Oscar Wilde

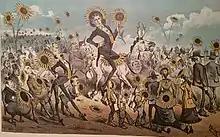
Keller cartoon from the "Wasp" of San Francisco depicting Wilde on the occasion of his visit there in 1882

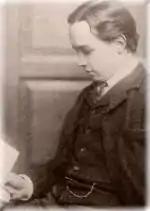

After graduation from Oxford, Wilde returned to Dublin, where he met again Florence Balcombe, a childhood sweetheart. She became engaged to Bram Stoker and they married in 1878. Wilde was disappointed but stoic. He wrote to Balcombe remembering; "the two sweet years – the sweetest years of all my youth" during which they had been close. He also stated his intention to "return to England, probably for good". This he did in 1878, only briefly visiting Ireland twice after that.